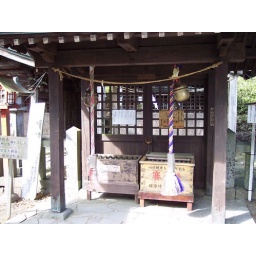
Shrine near the Kitahara's mountain house